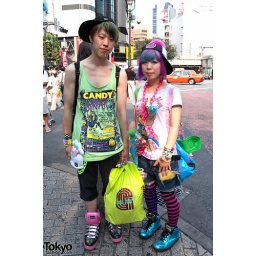
A girl with striped socks and a guy in a Candy Stripper t-shirt on the street in Tokyo.